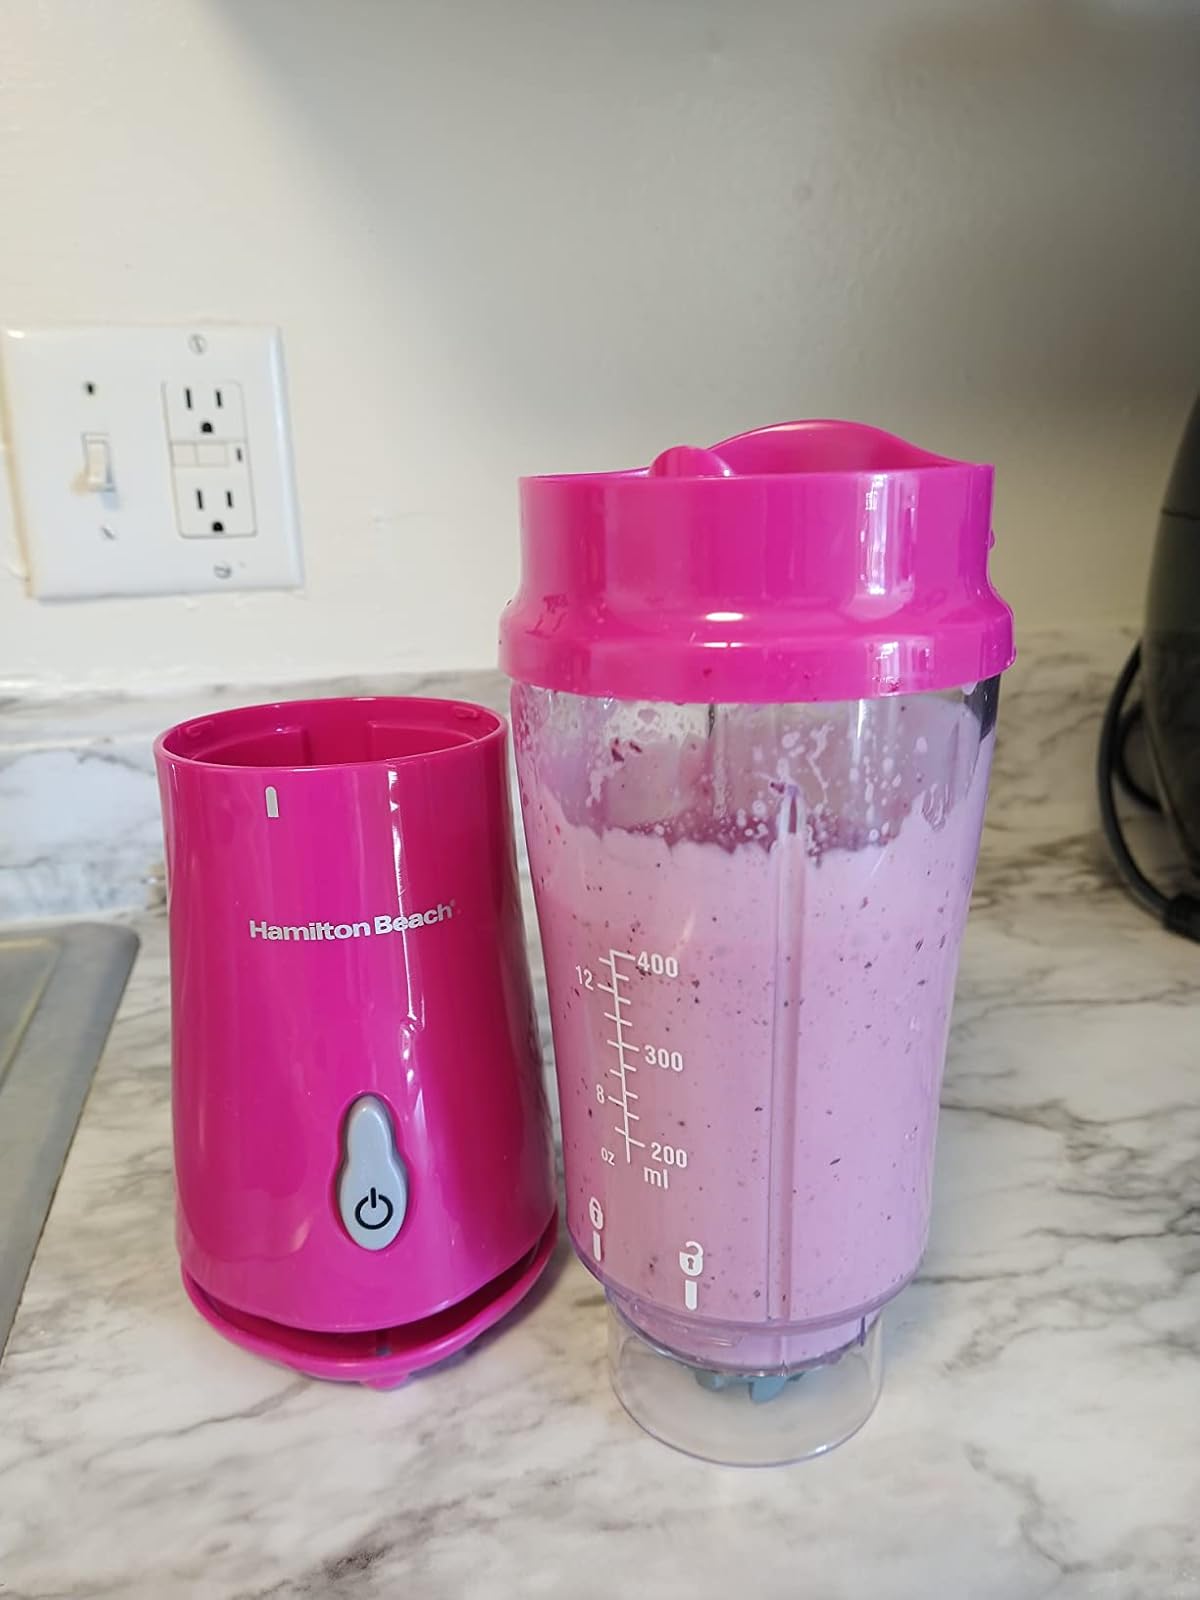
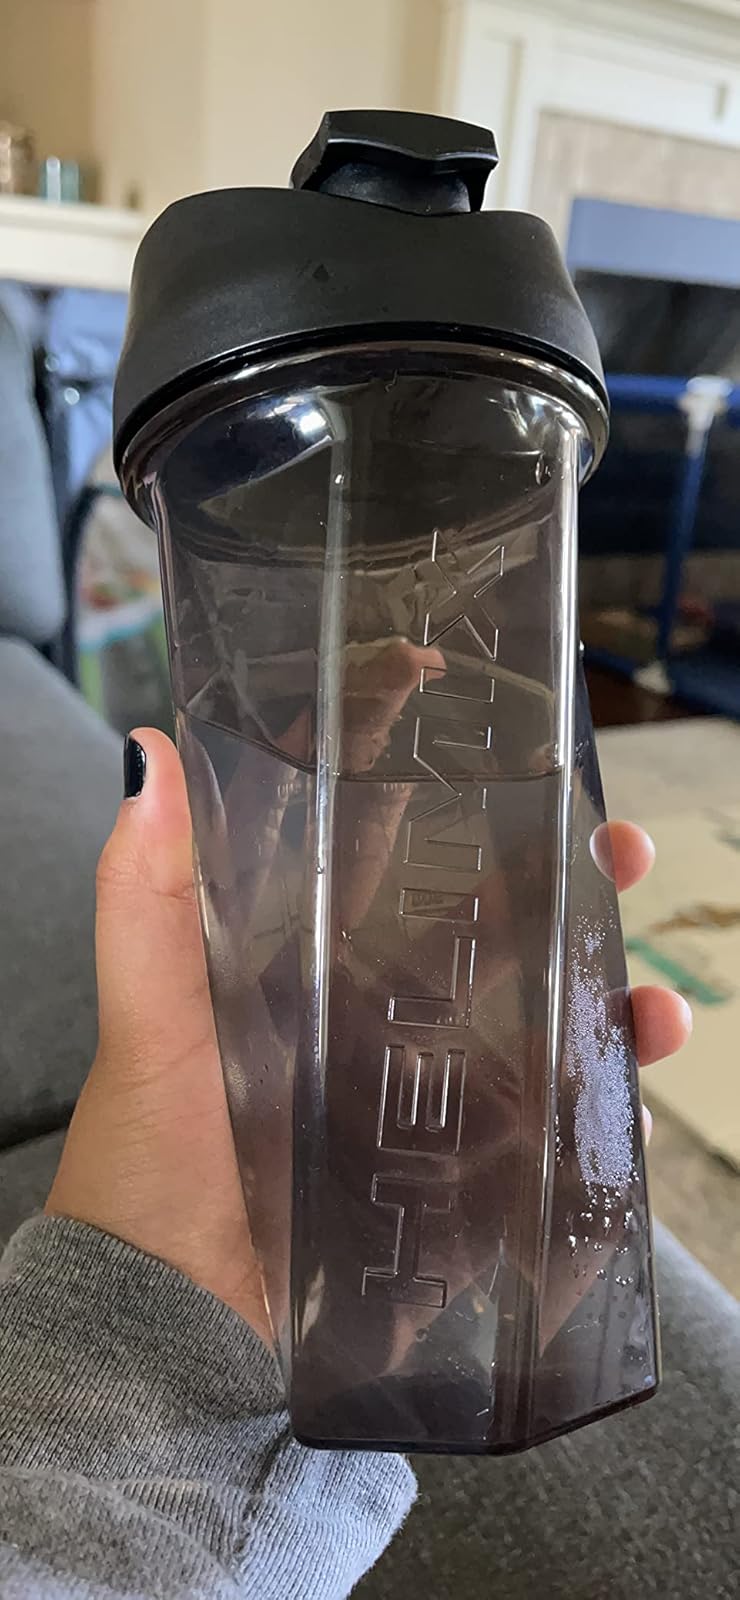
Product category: items_blender
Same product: no